Rutherford Waddell

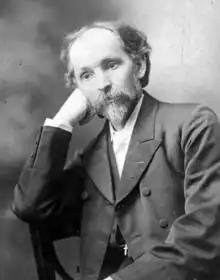

Rutherford Waddell (1850–1932) was a New Zealand Presbyterian minister, social reformer and writer. He was born in Ireland, and after failing to finding a position as a missionary or a minister Waddell and his wife migrated to New Zealand in 1877. Settling in Dunedin, he led St Andrew's Presbyterian Church for forty years from 1879 to 1919. An important liberalizing influence in the Presbyterian church in New Zealand, he believed in the value of the ministry to promote social justice. He oversaw the establishment of a mission hall, savings bank, free library and free kindergarten within his parish, and promoted the founding of a number of cultural and sporting groups.